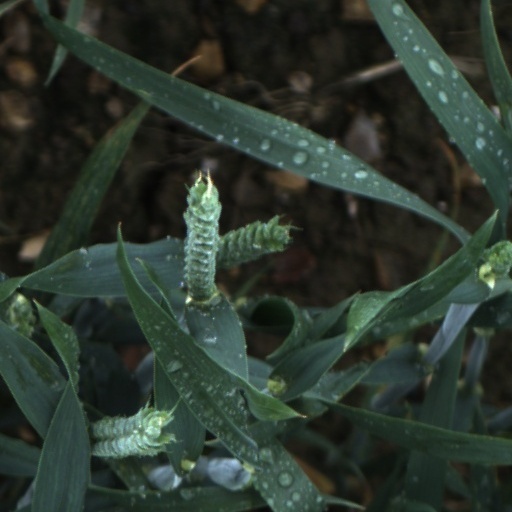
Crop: wheat